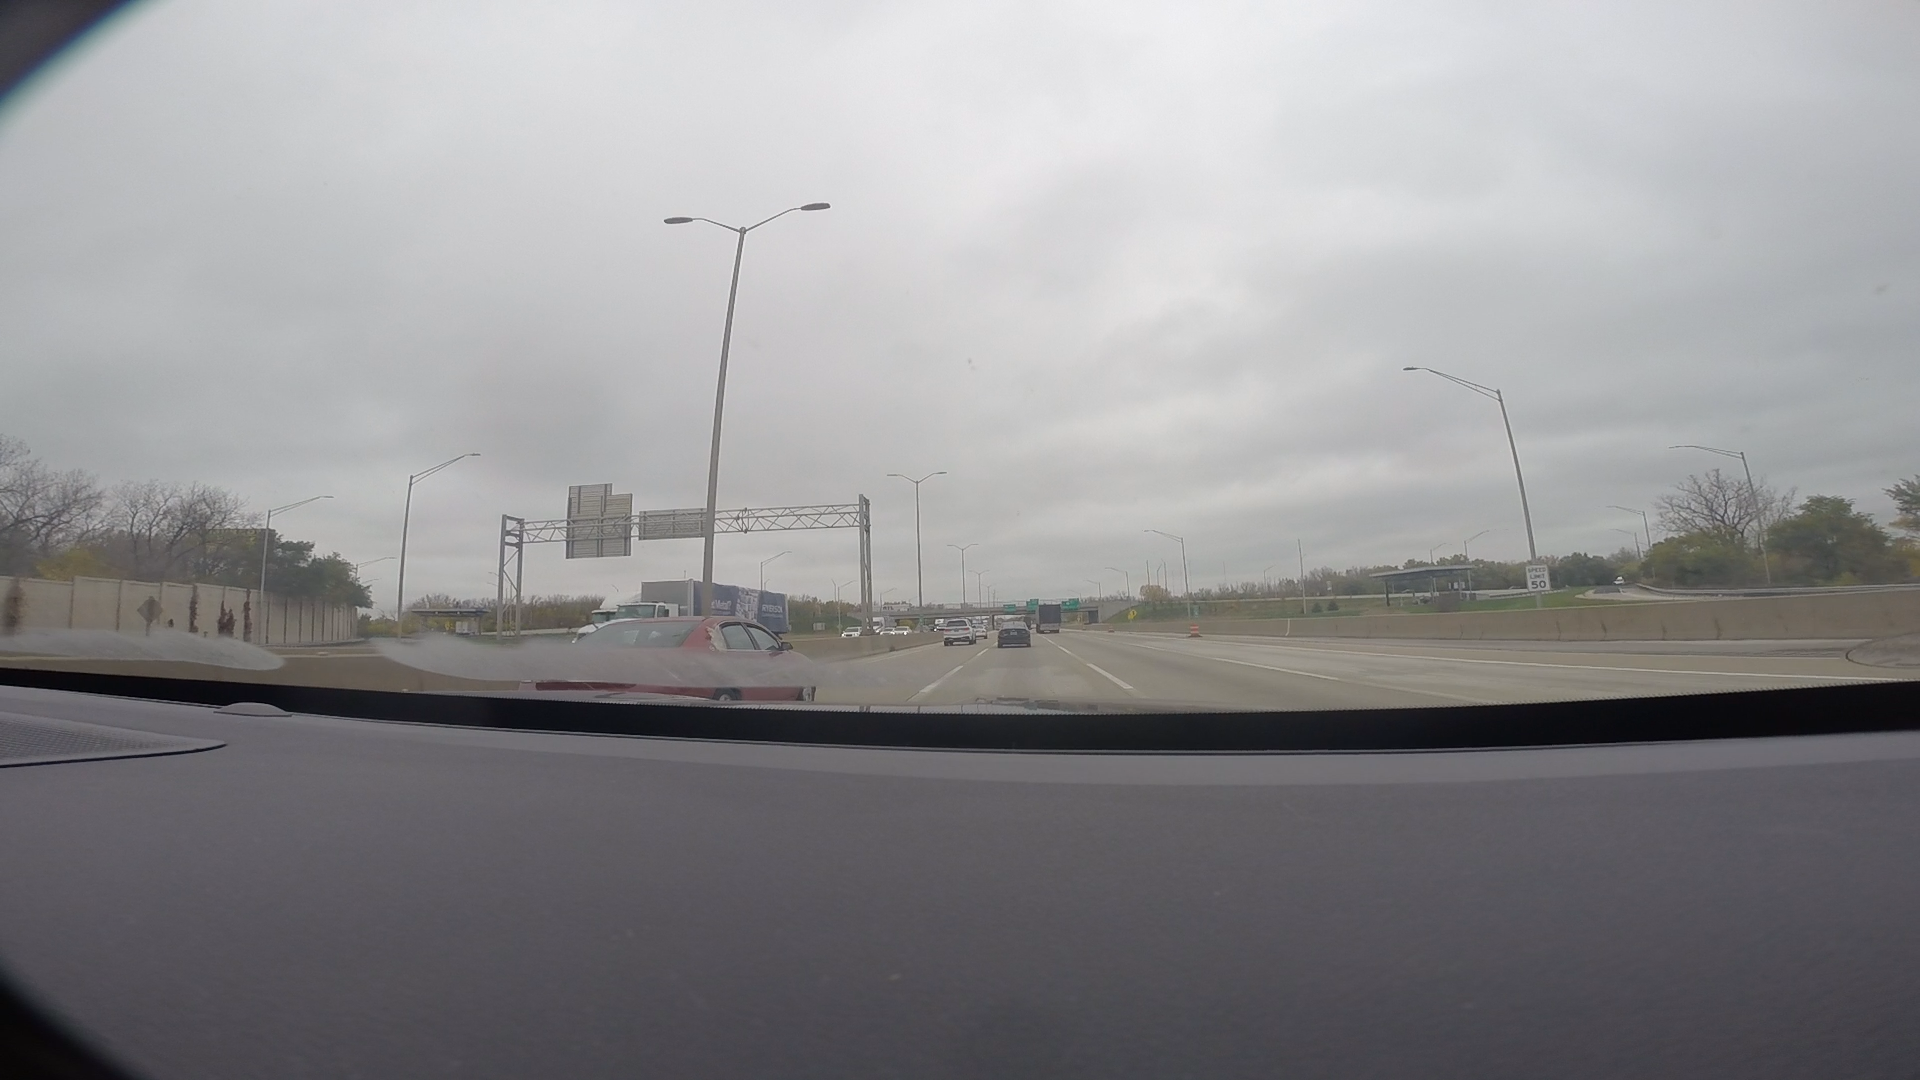
Speed limit sign label: mph50